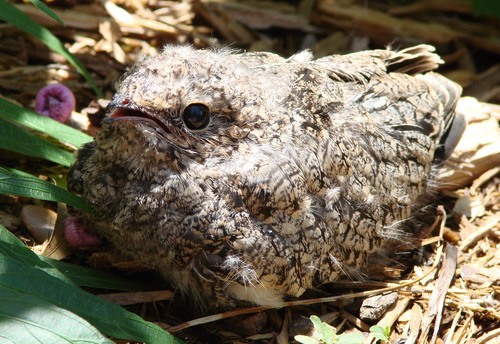
this small bird has fluffy, striped feathers with a tiny beak.
a medium sized bird that has many patterns all over
this is a round bird that has shades of brown, white and grey and a small short beak.
a small very puffy black and white bird with a short beak and patterned body.
plump brown bird with wide bill and speckled brown and black feathers.
this bird is brown and white and has a very short beak.
this round bird's head is neatly sunk into its rounded, rock-colored body.
this bird is spotted brown and black in color, with a stubby and curved beak.
this bird has wings that are brown and has a short bill
this bird has wings that are brown and has a short bill
Species: Whip Poor Will